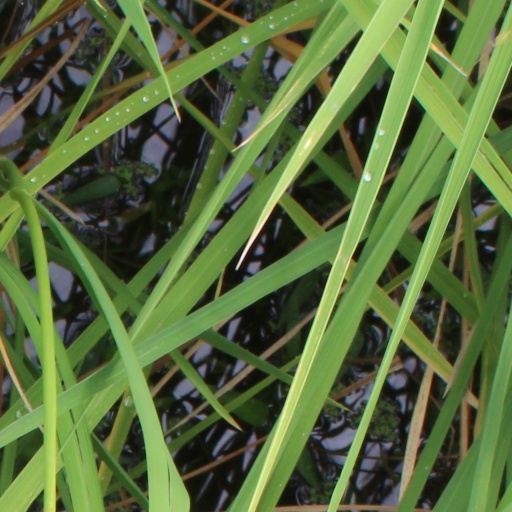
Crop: rice